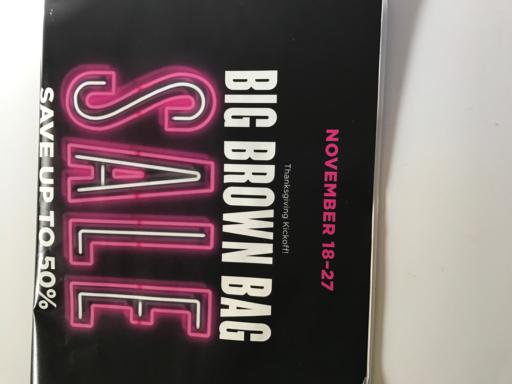
Label: paper